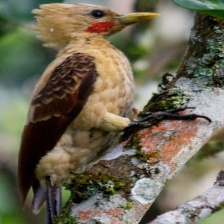
Species: CREAM COLORED WOODPECKER
Scientific name: CELEUS FLAVUS